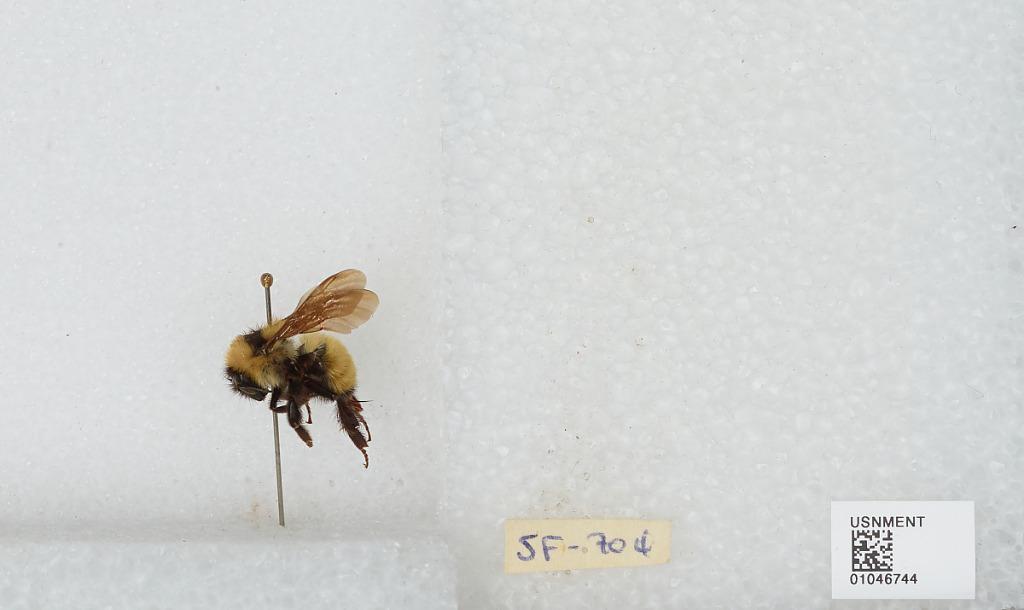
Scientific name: Bombus sp.